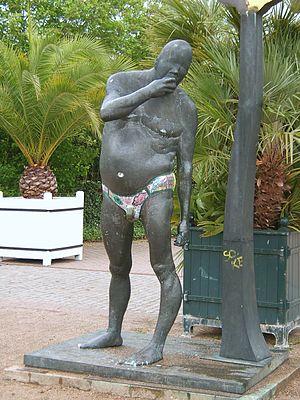
Le jardín botanique de Hambourg, connu également sous les noms de Loki-Schmidt-Garten, Botanischer Garten der Universität Hamburg et Biozentrum Klein Flottbek und Botanischer Garten, est un jardin botanique allemand d'une superficie de 25 hectares, administré par l'université de Hambourg.